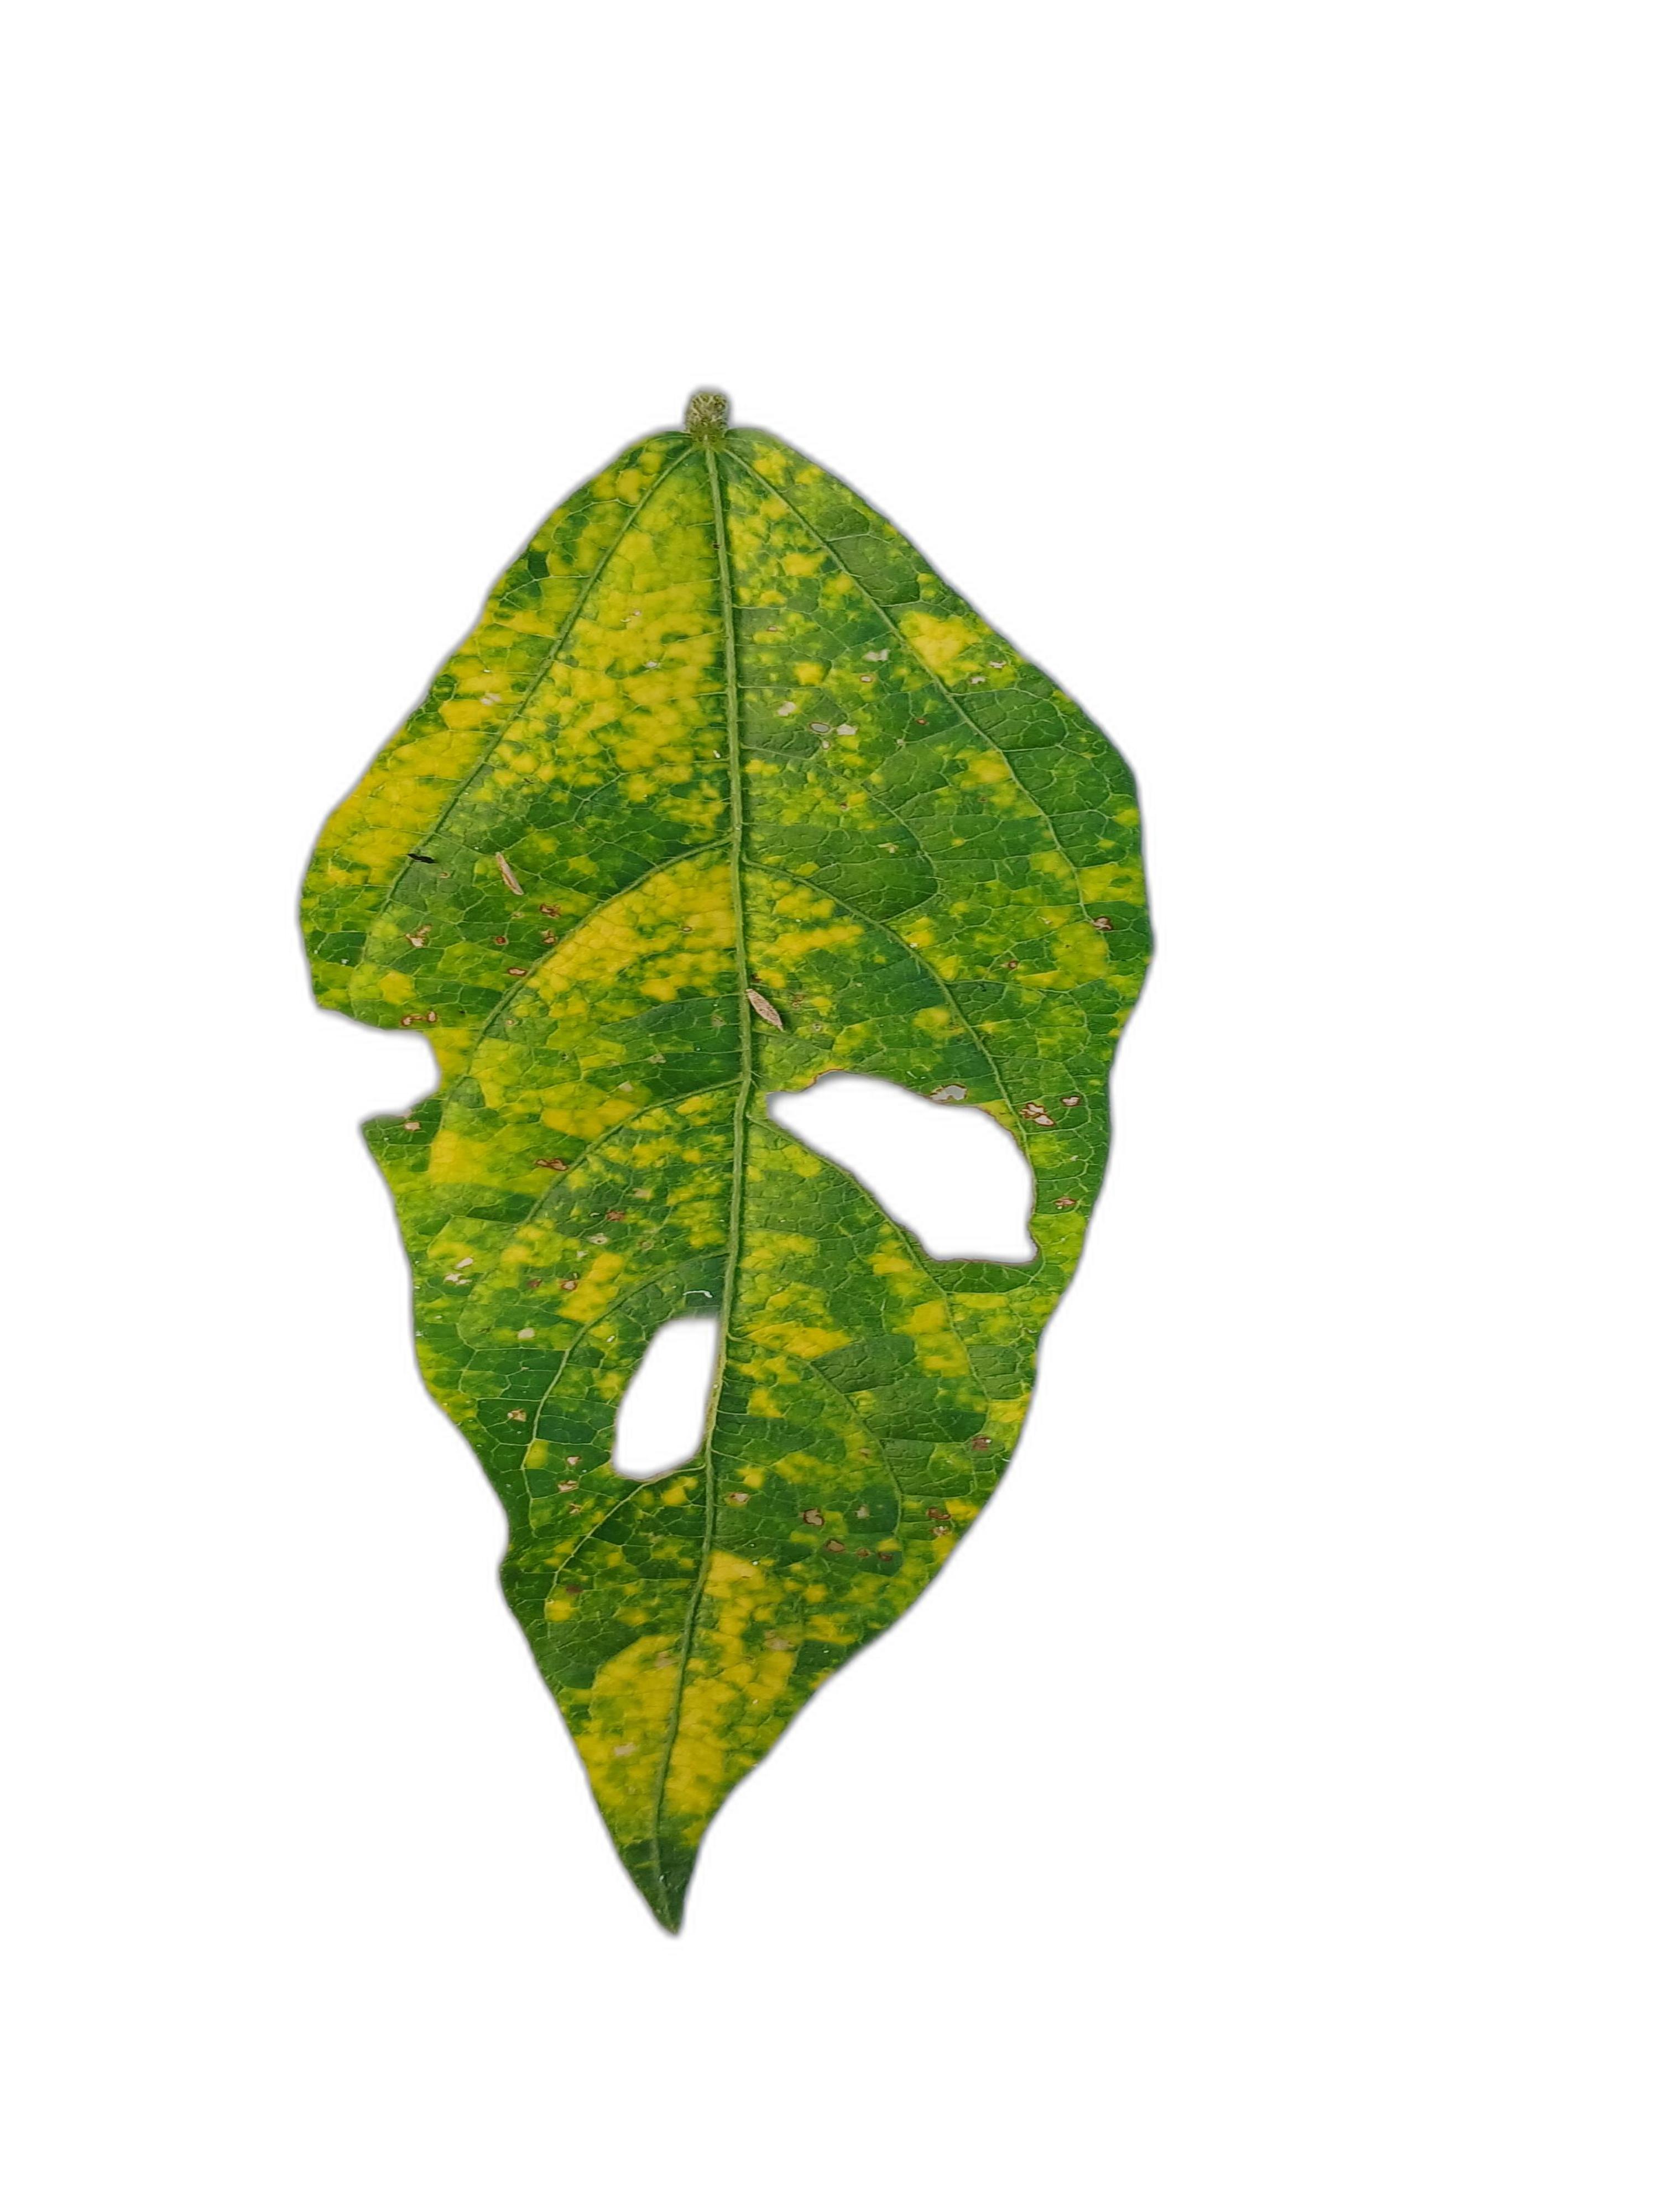
Label: Yellow Mosaic